Peeblesshire

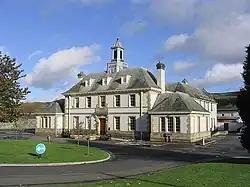
County Buildings, Rosetta Road, Peebles: Headquarters of Peeblesshire County Council after 1935

The county council continued to be based at the courthouse until 1935 when it moved to County Buildings on Rosetta Road in Peebles.